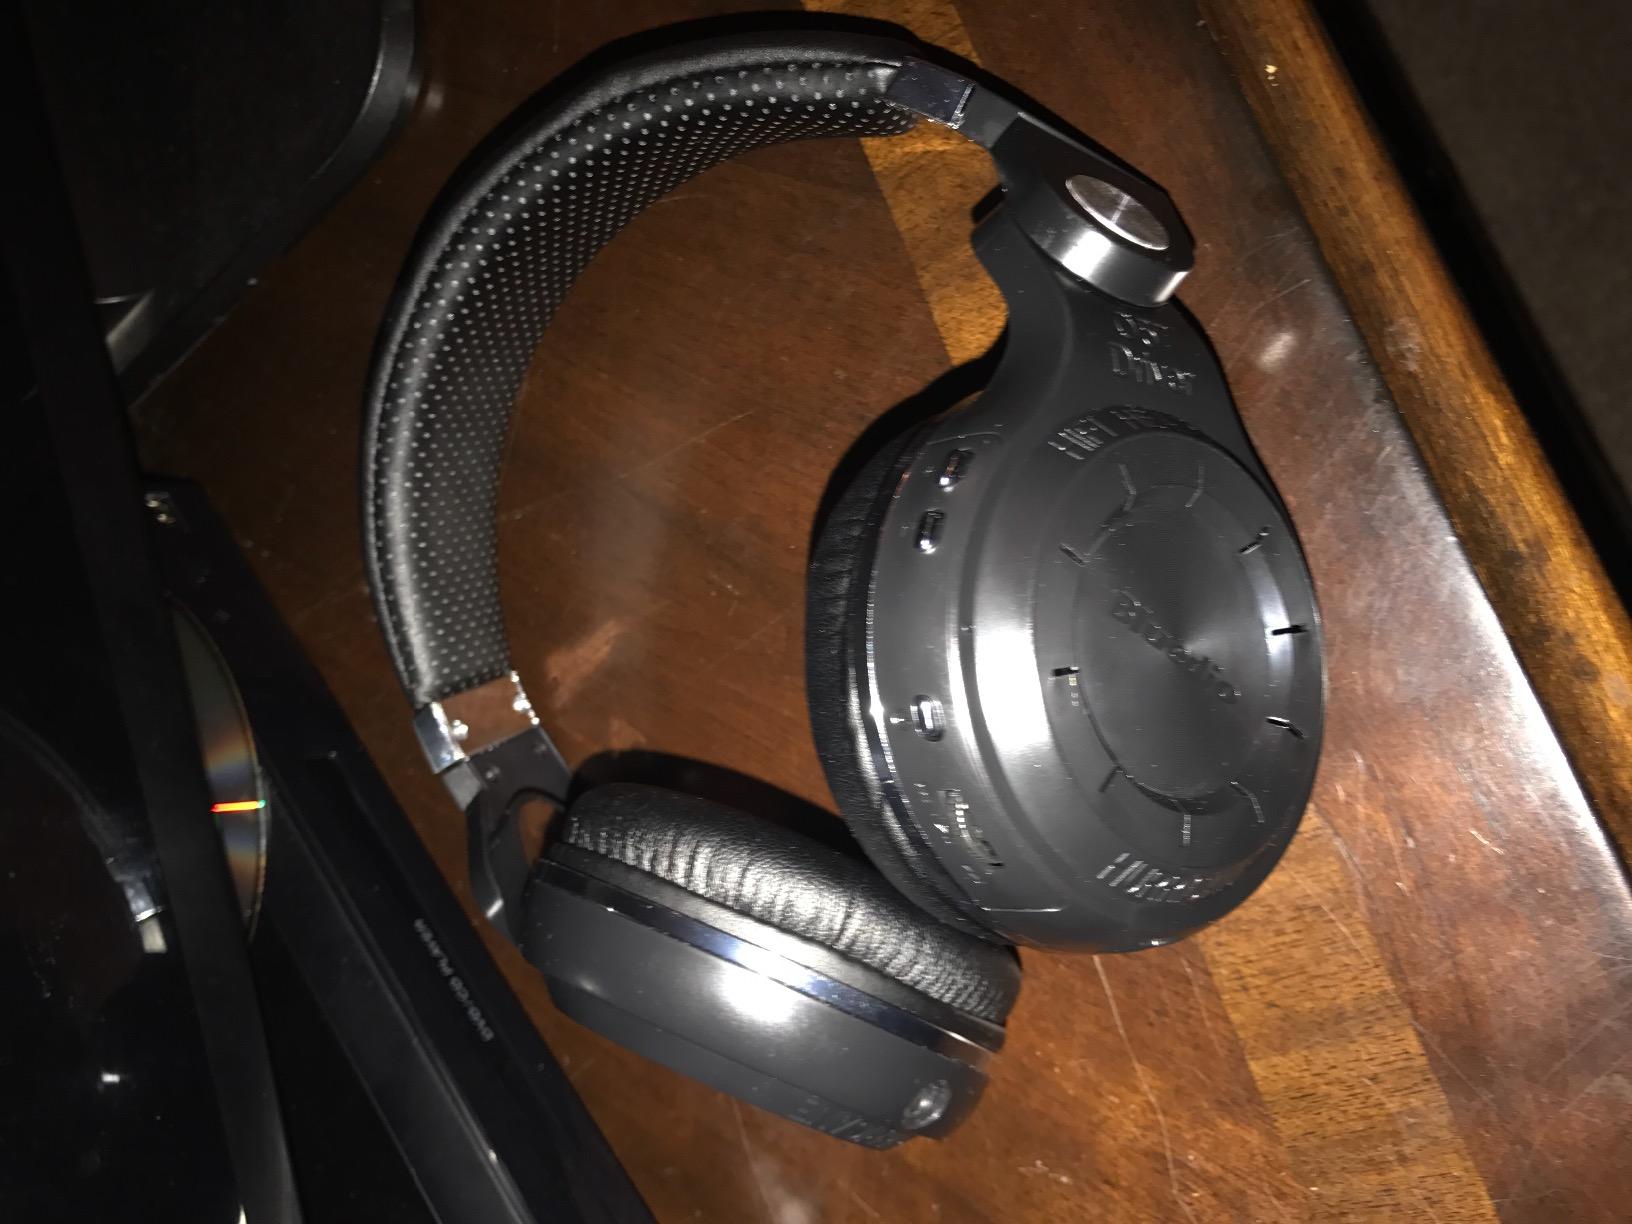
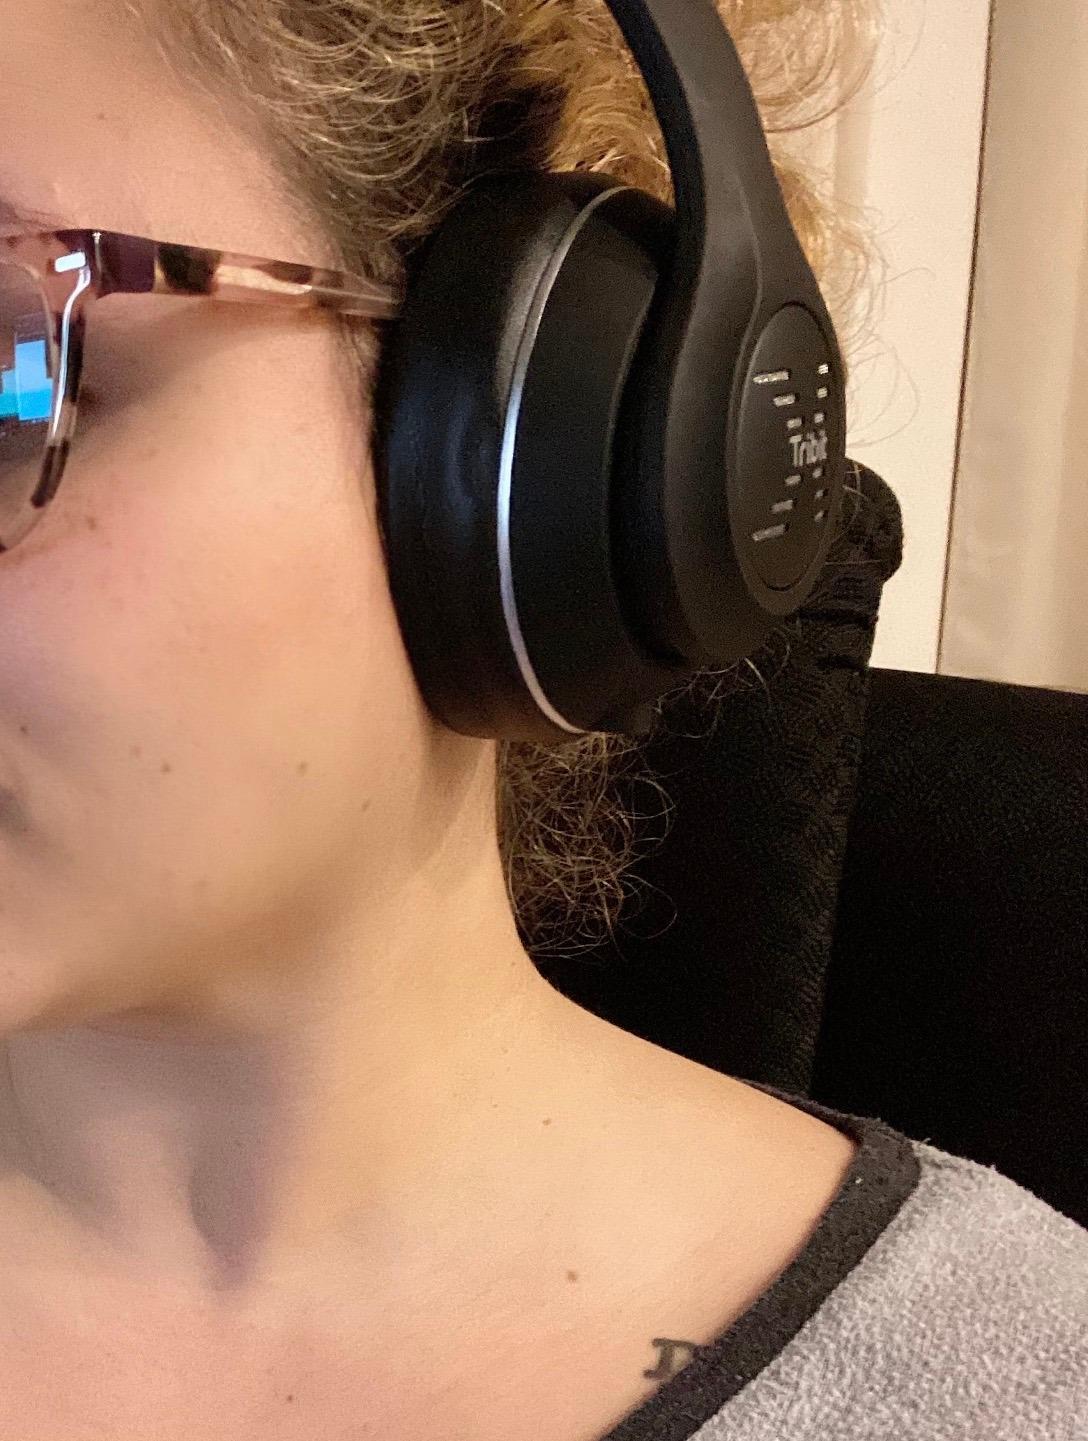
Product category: headphones
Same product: no